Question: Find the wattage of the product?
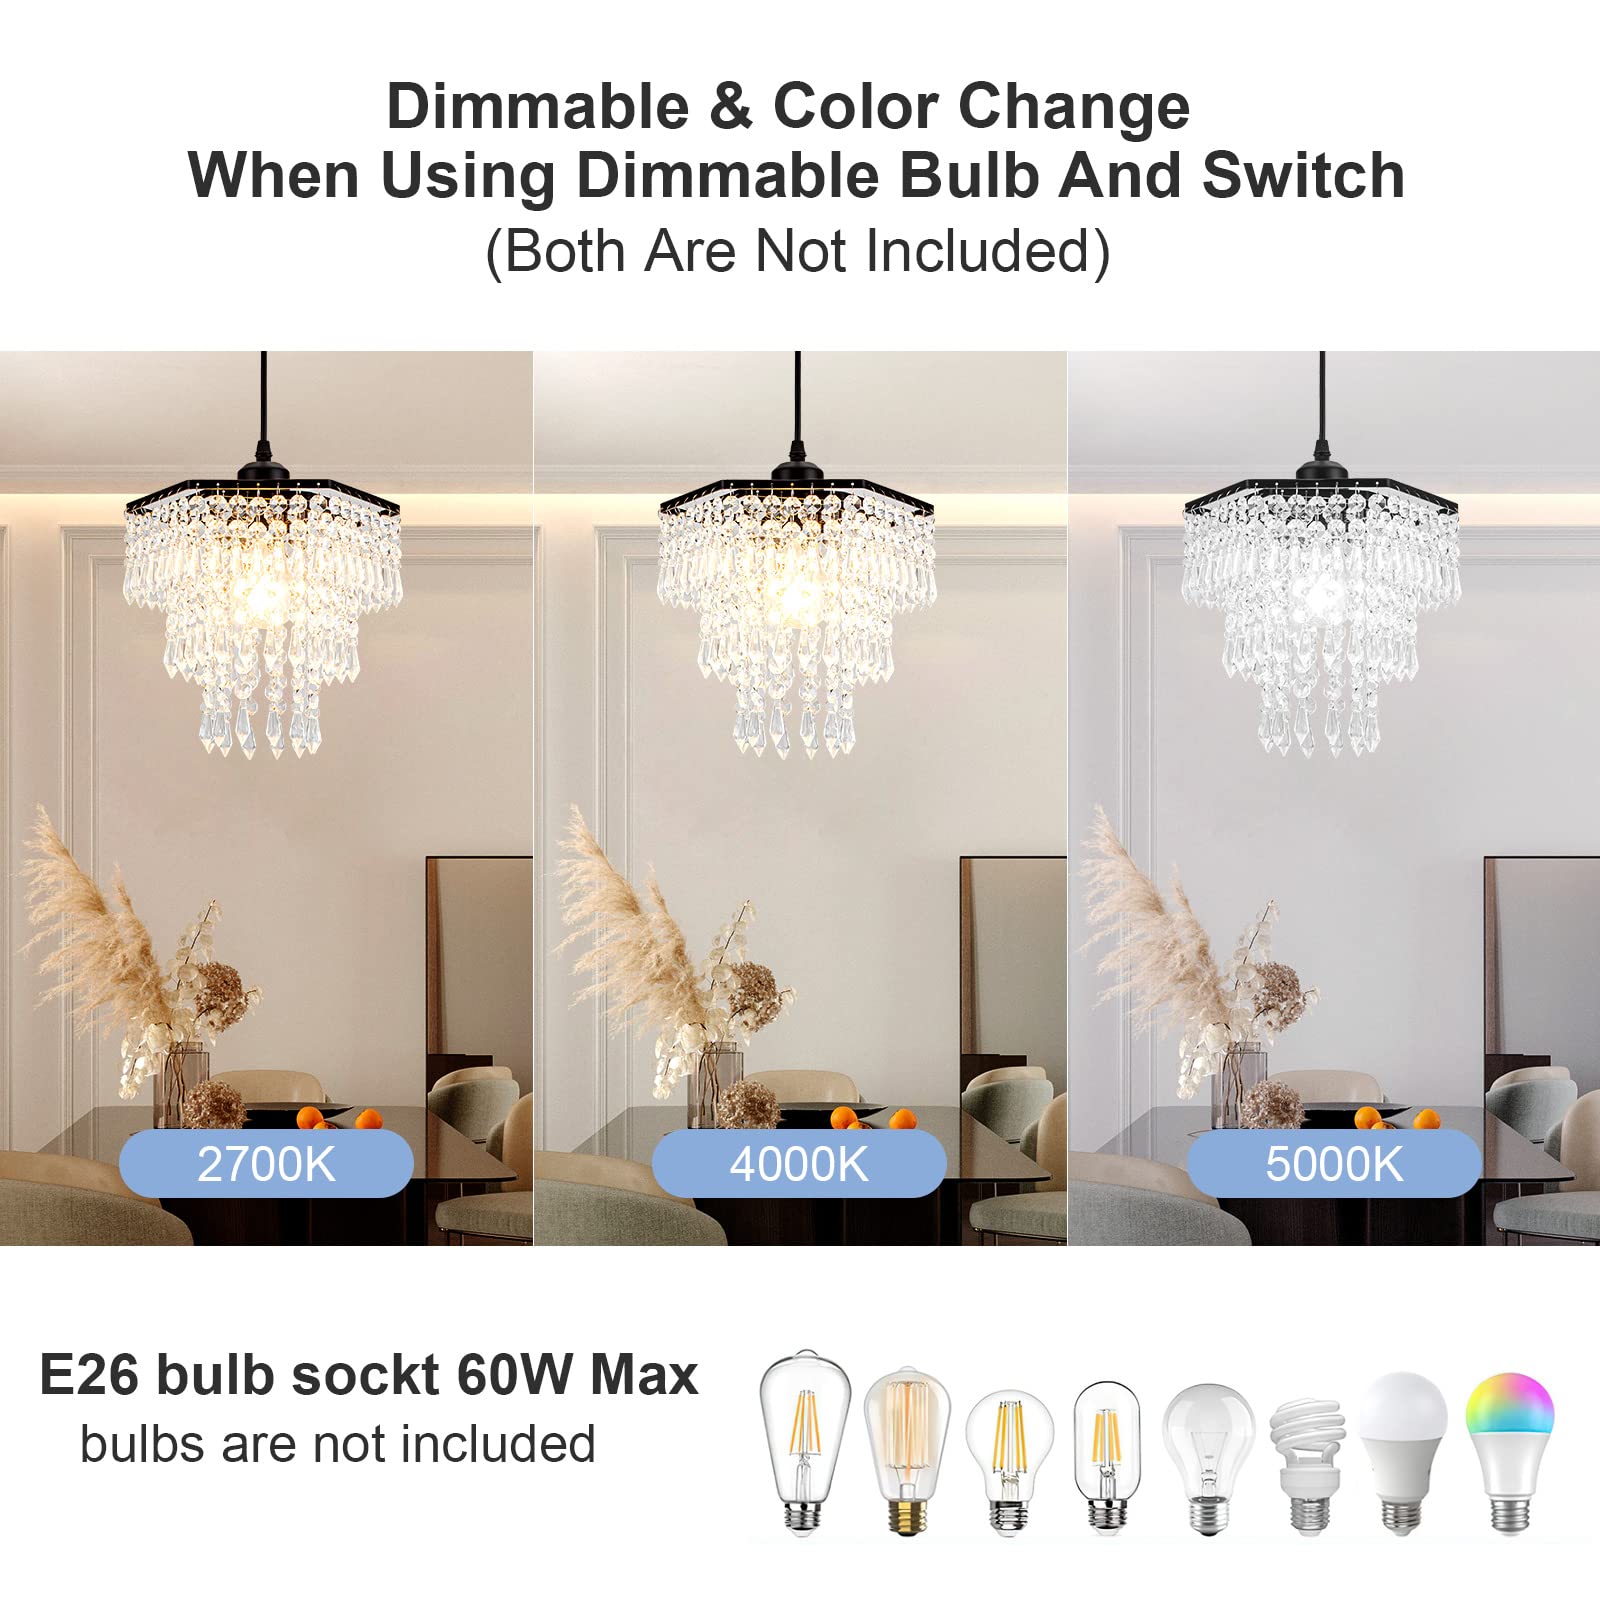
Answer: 60.0 watt